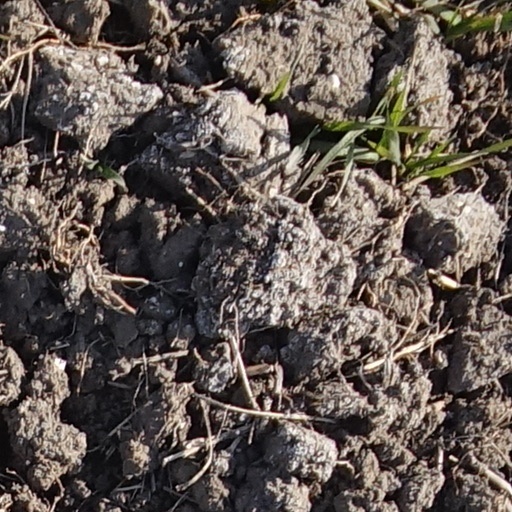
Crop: wheat